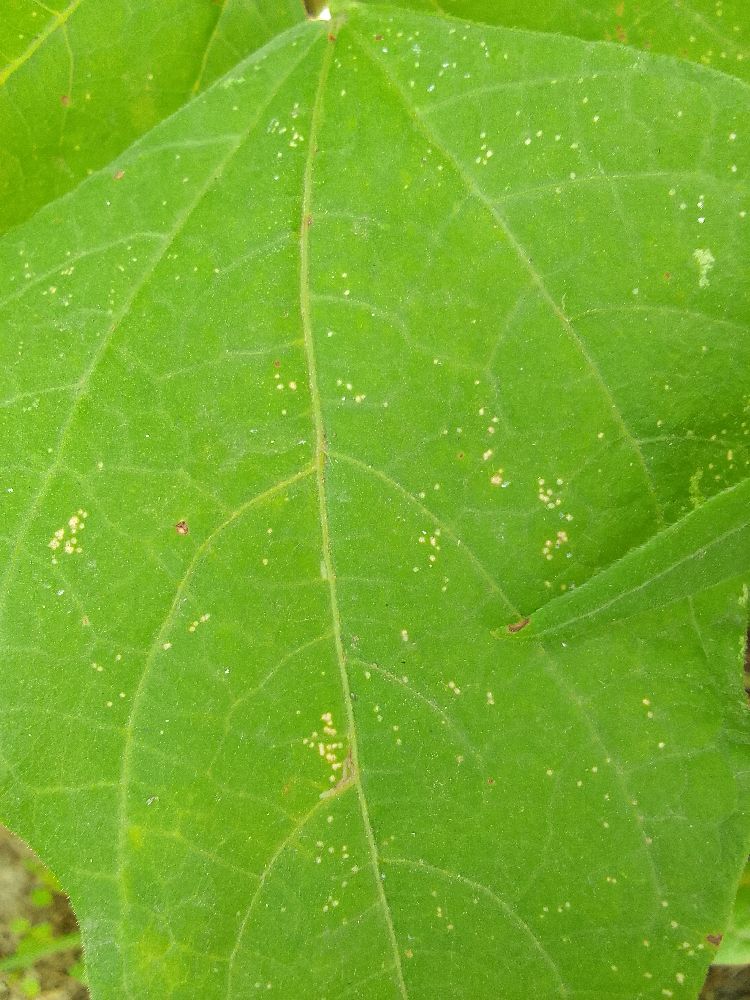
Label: healthy